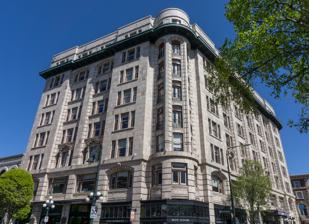
Building: Belmont Building (Victoria, British Columbia)
Country: Unknown
Year built: 1912
Not to be confused with Belmont Building . Belmont Building The building's exterior in 2018 General information Town or city Victoria, British Columbia Country Canada Height 35 m （estimated） Technical details Floor count 9 The building's entrance, 2018 The Belmont Building is an historic building in Victoria, British Columbia , Canada. It is located on Government and Humboldt Streets, just to the north of the Fairmont Empress Hotel . See also List of historic places in Victoria, British Columbia References